Sergei Shumeyko

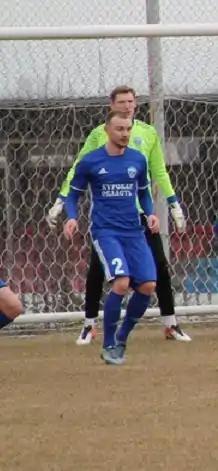
Sergei Shumeyko in 2017.

Sergei Anatolyevich Shumeyko (born 17 February 1993) is a former Russian professional football player.